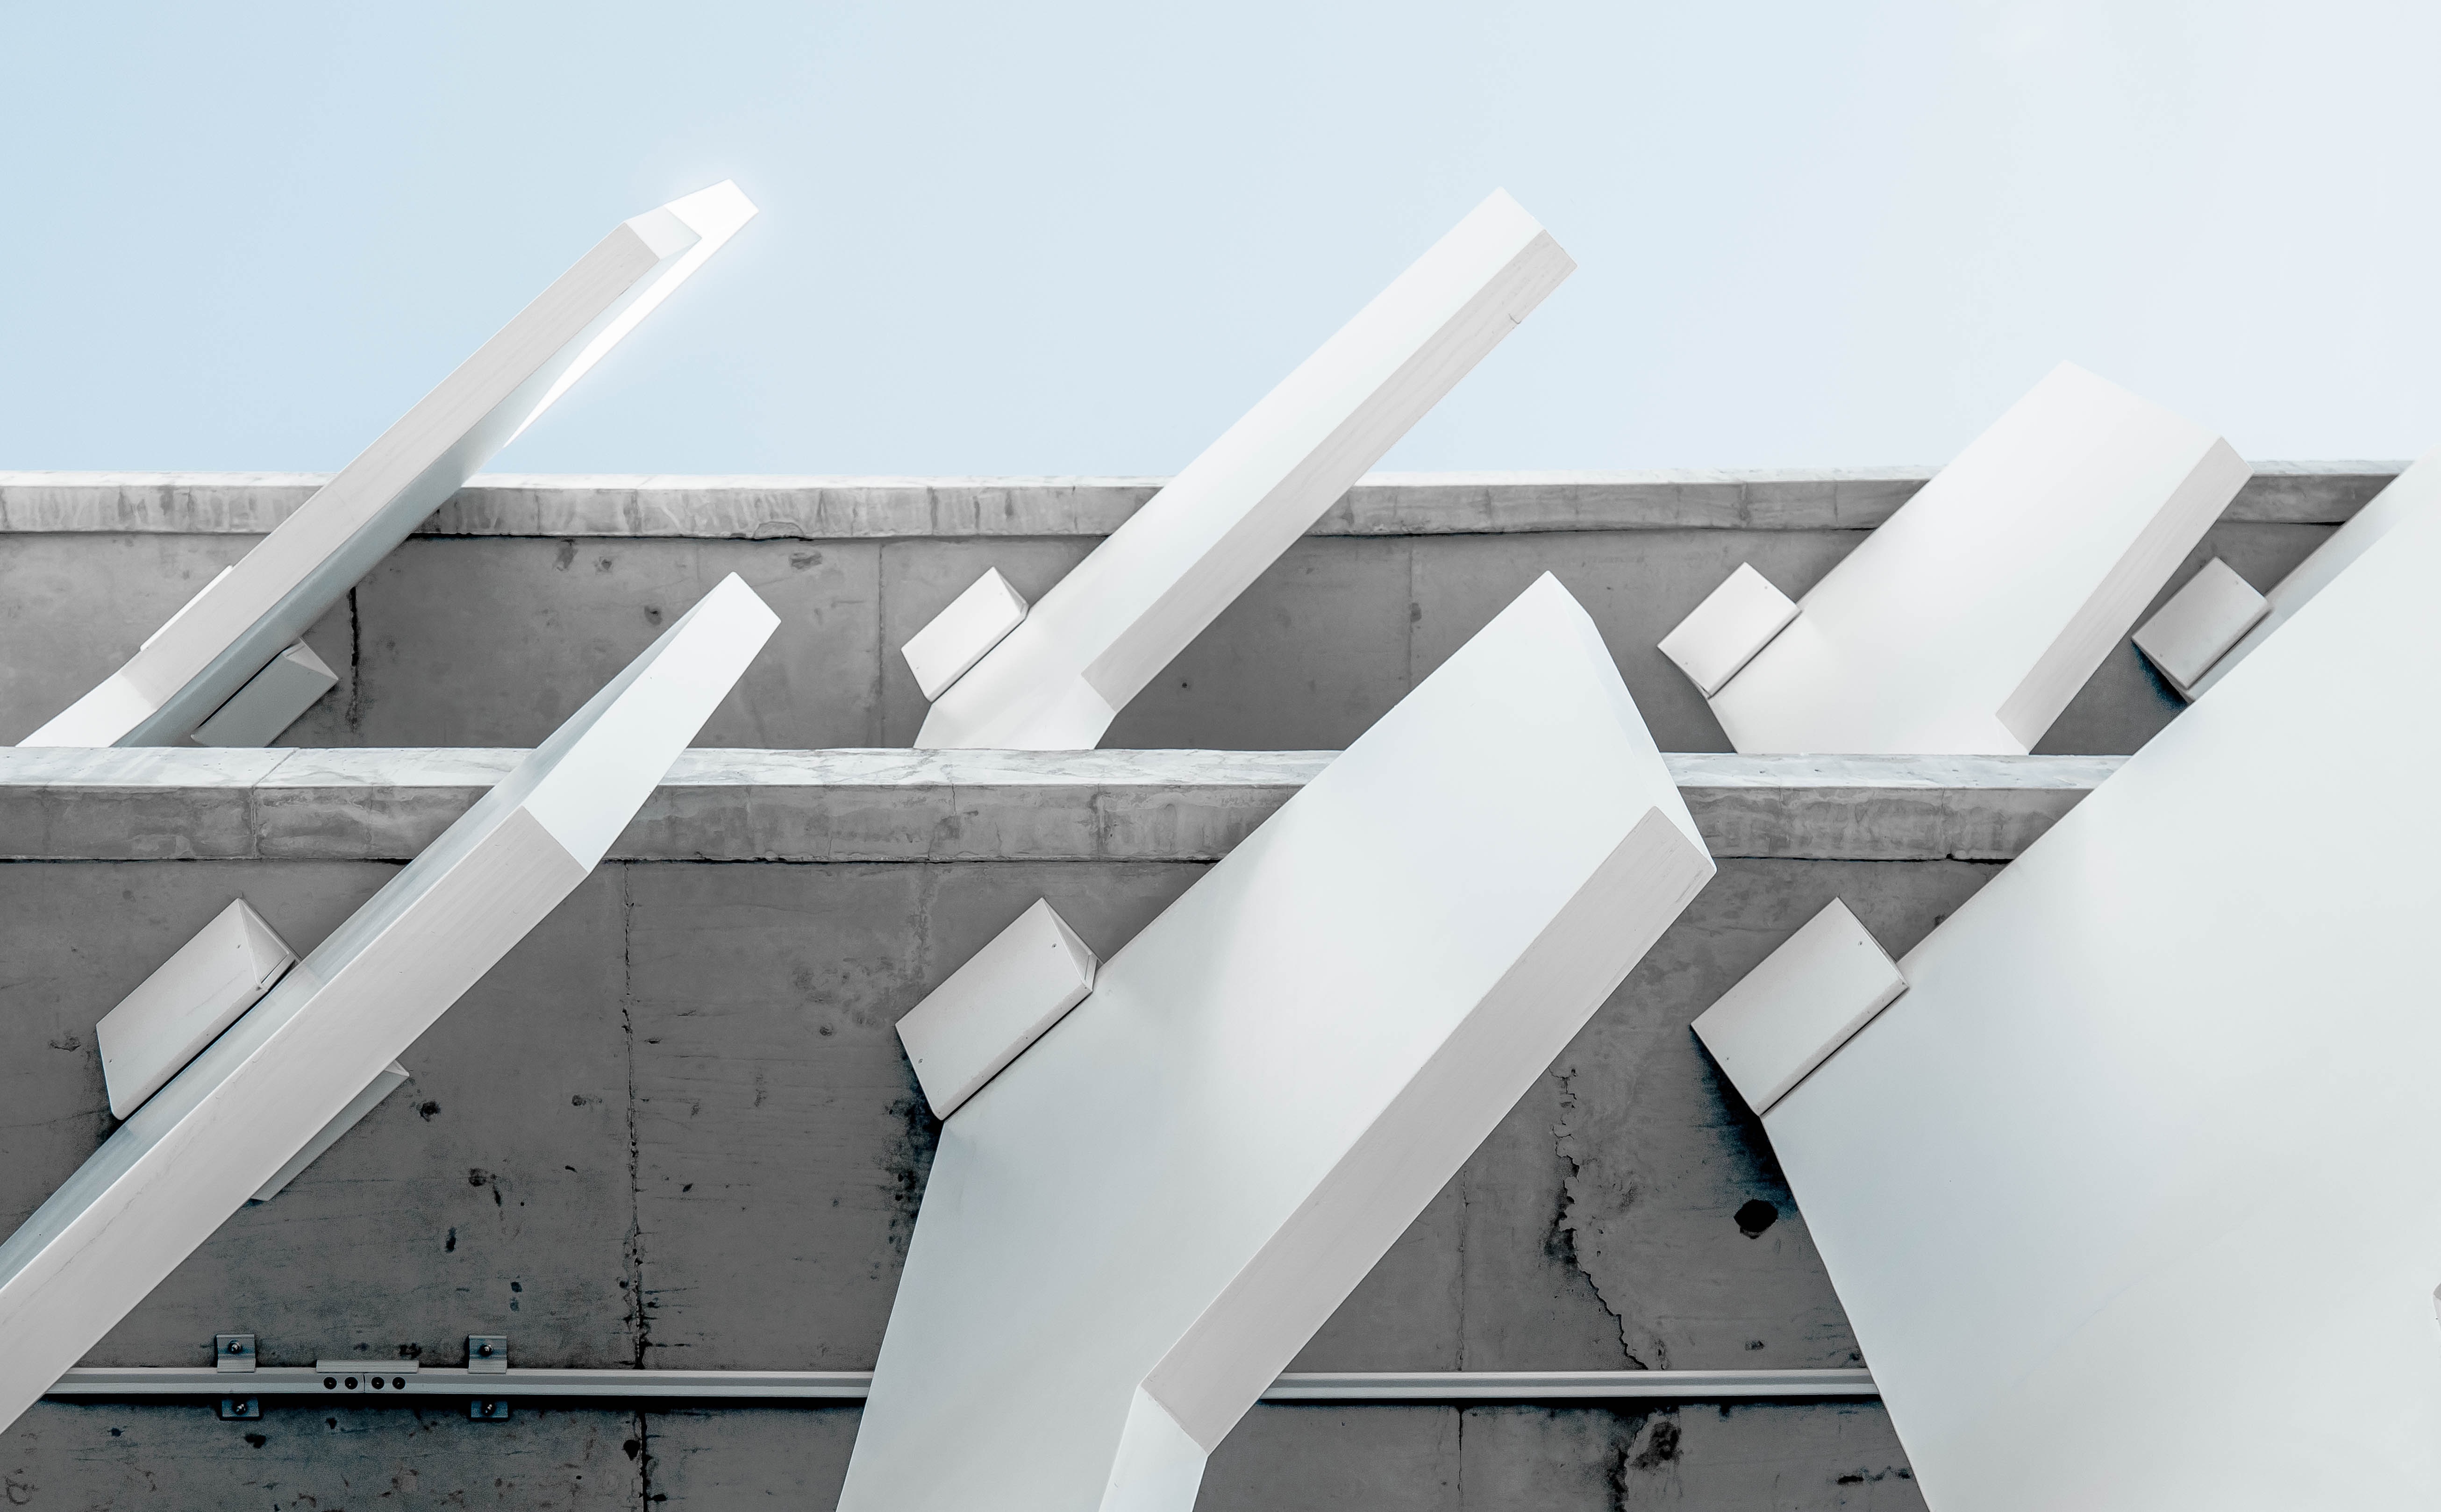
architecture, structure, white, building, ceiling, line, facade, professional, modern, concrete, handrail, design, stairs, daylighting